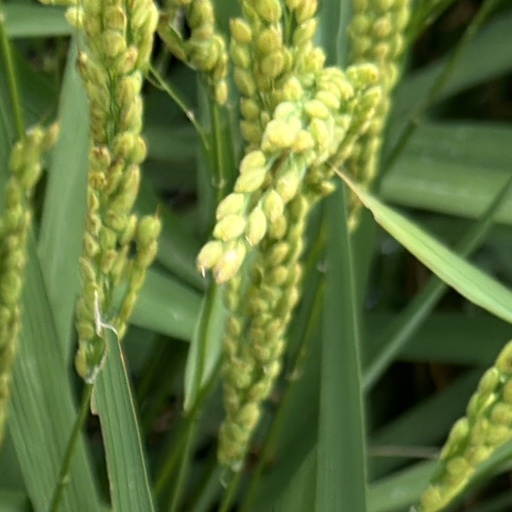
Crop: rice